Enguerrand de Marigny

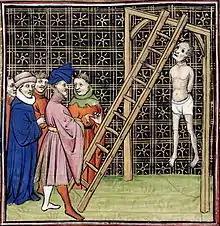
The death of Marigny, from "The Chroniques de France ou de St Denis"

Enguerrand de Marigny, Baron Le Portier (c. 126030 April 1315) was a French chamberlain and minister of Philip IV.